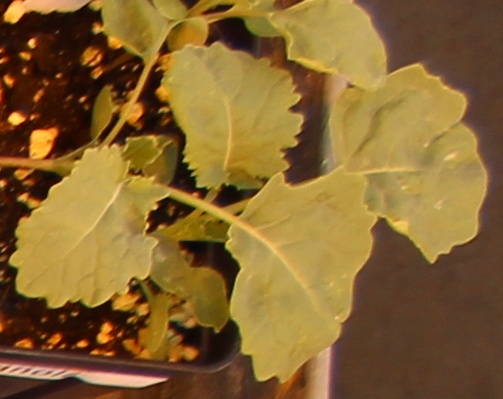
Label: Canola